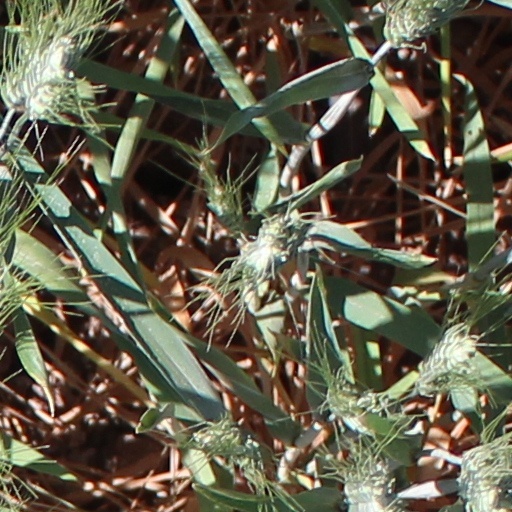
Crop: wheat